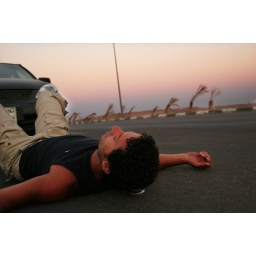
Alfred using a beer can as a pillow on the side of the road in Dahab.